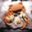
Label: cra